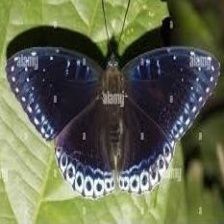
Species: POPINJAY